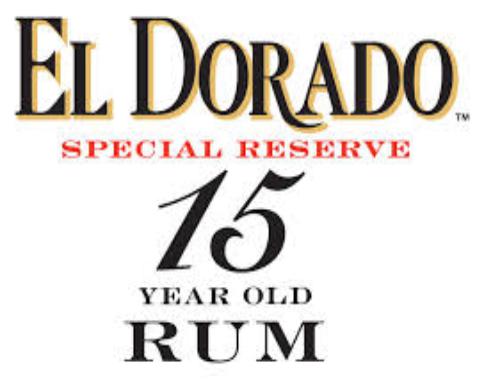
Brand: El Dorado
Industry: Food